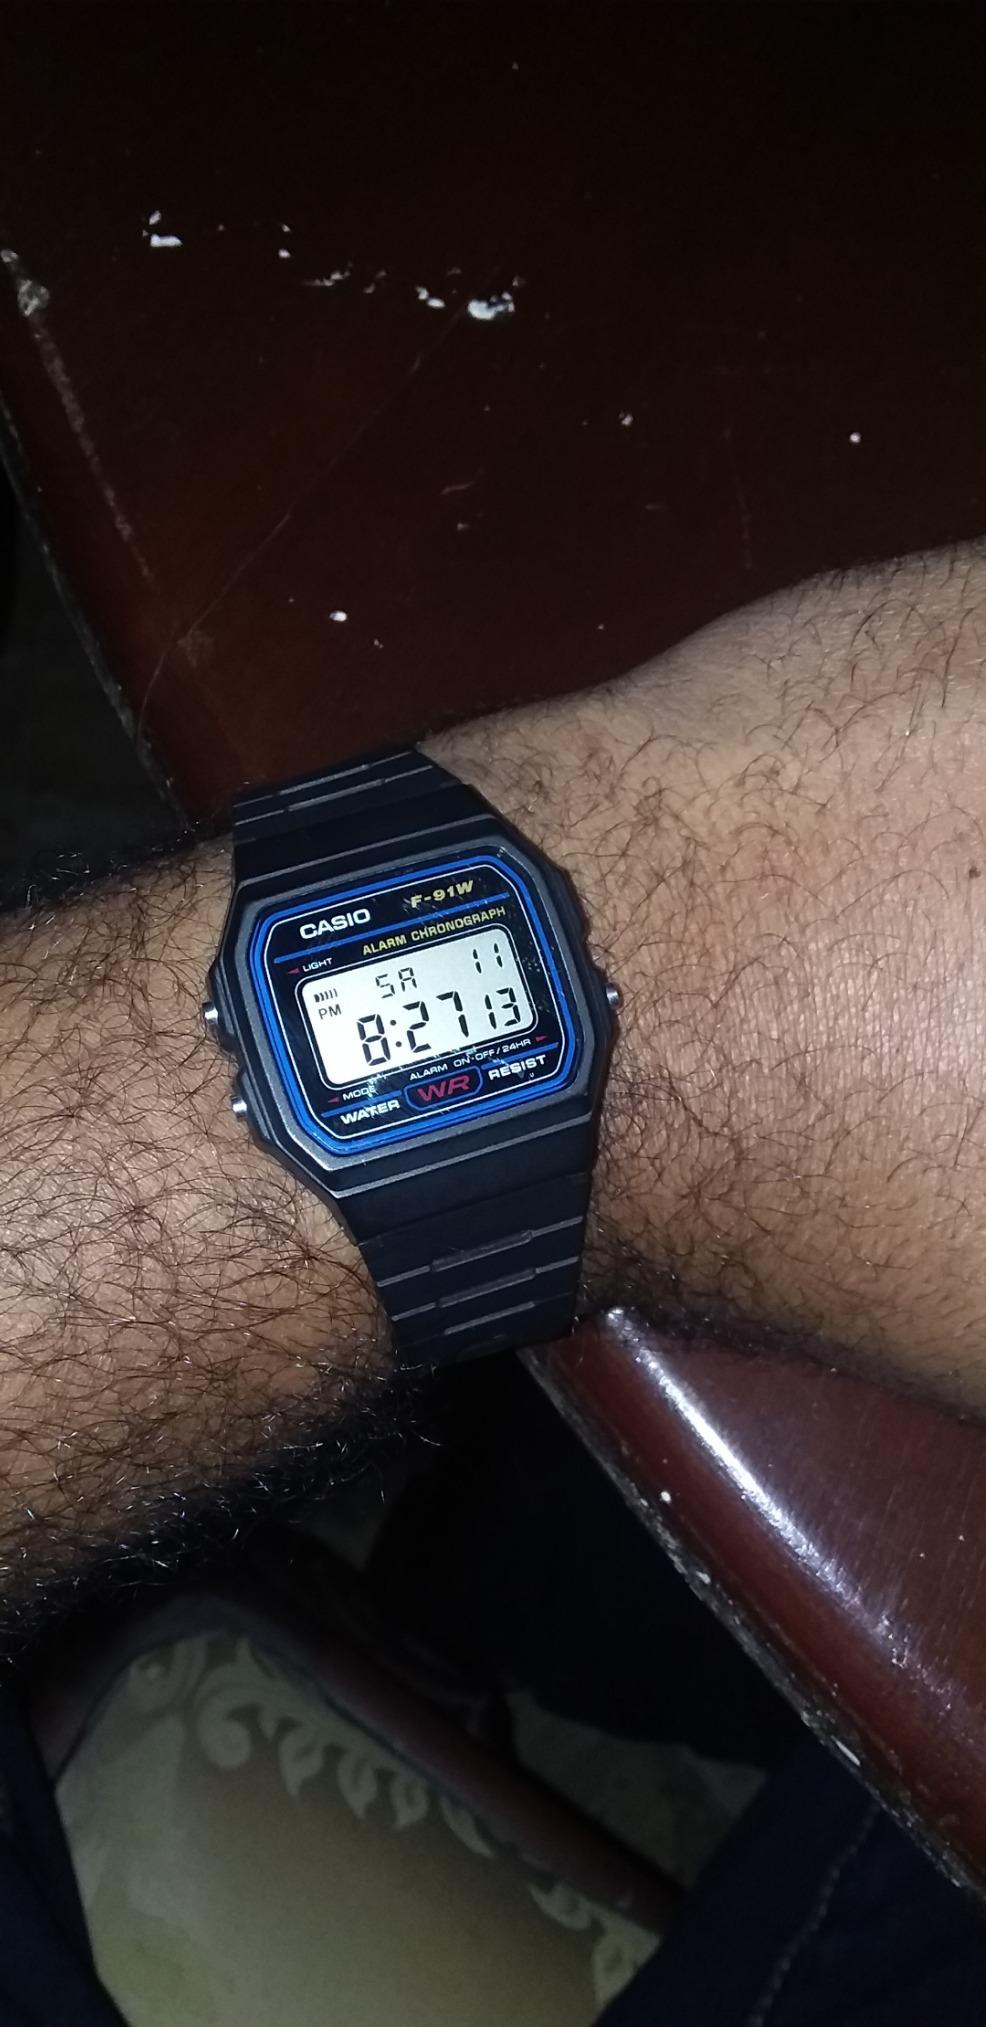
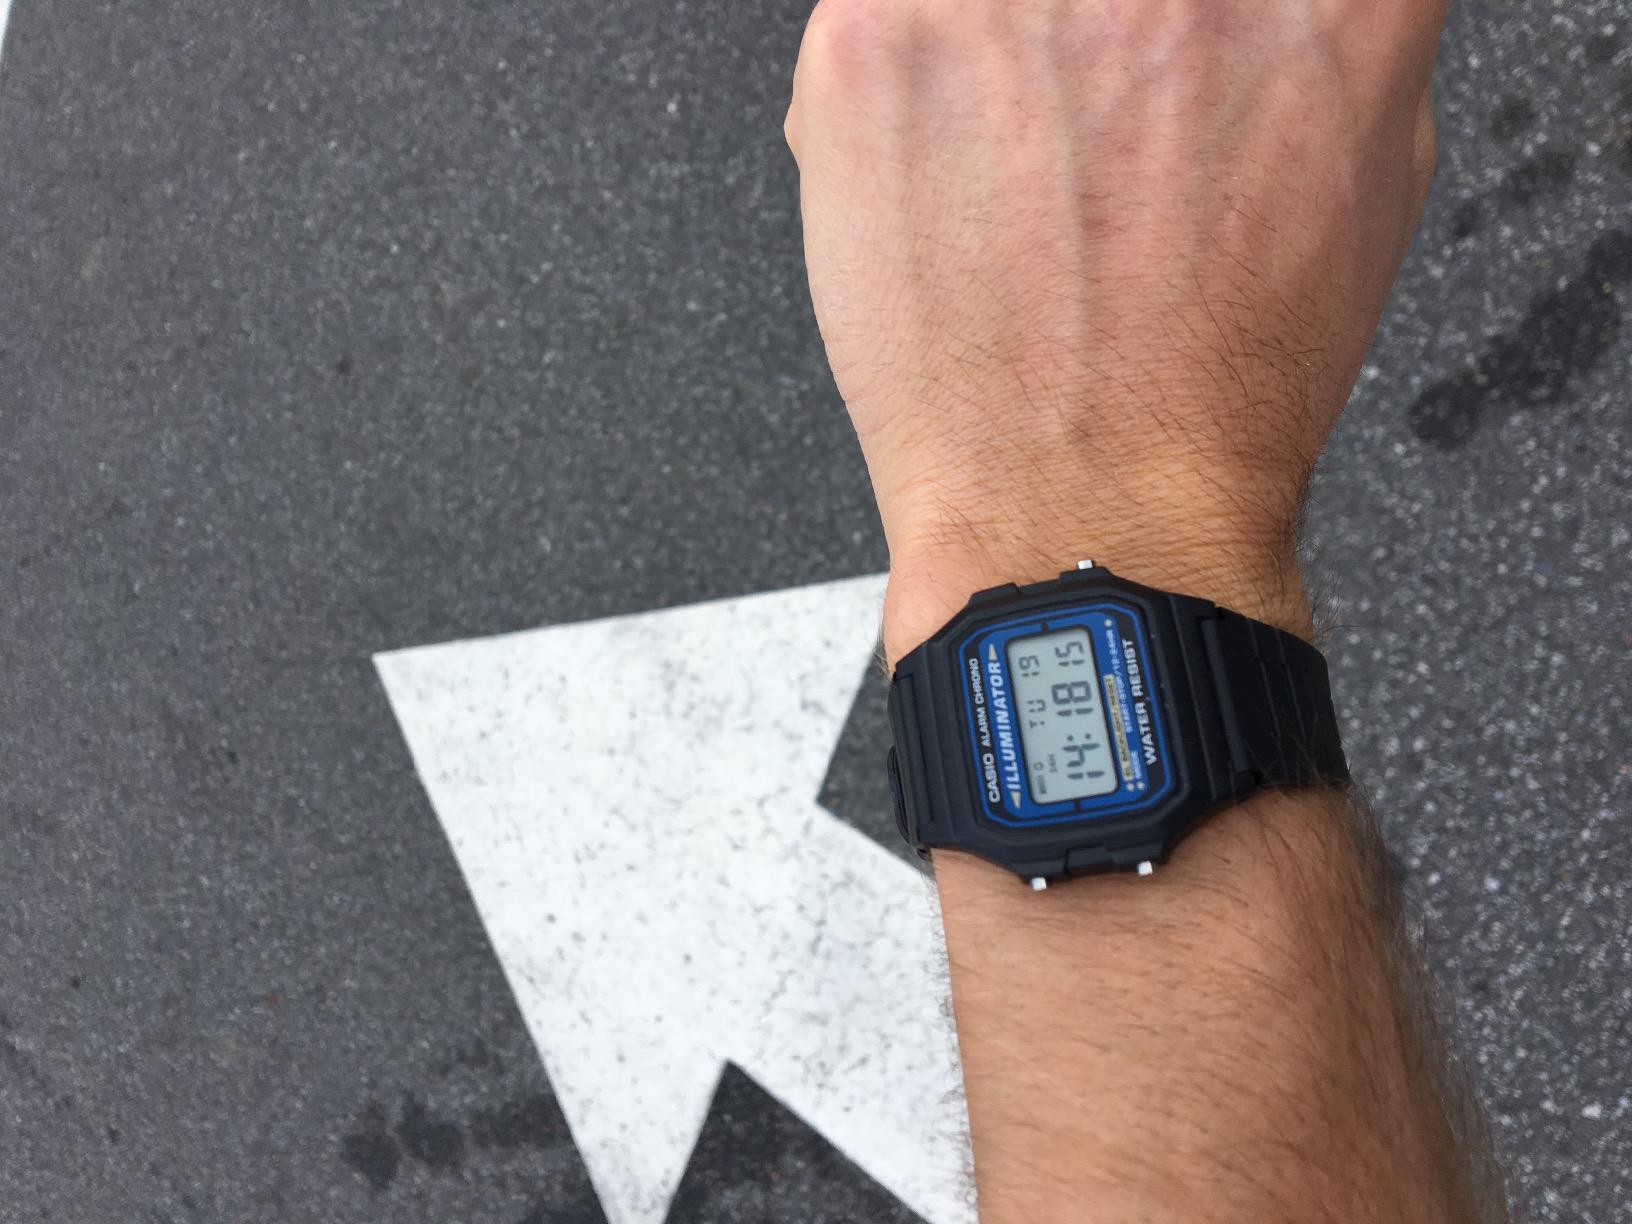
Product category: accessories_watch
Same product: no